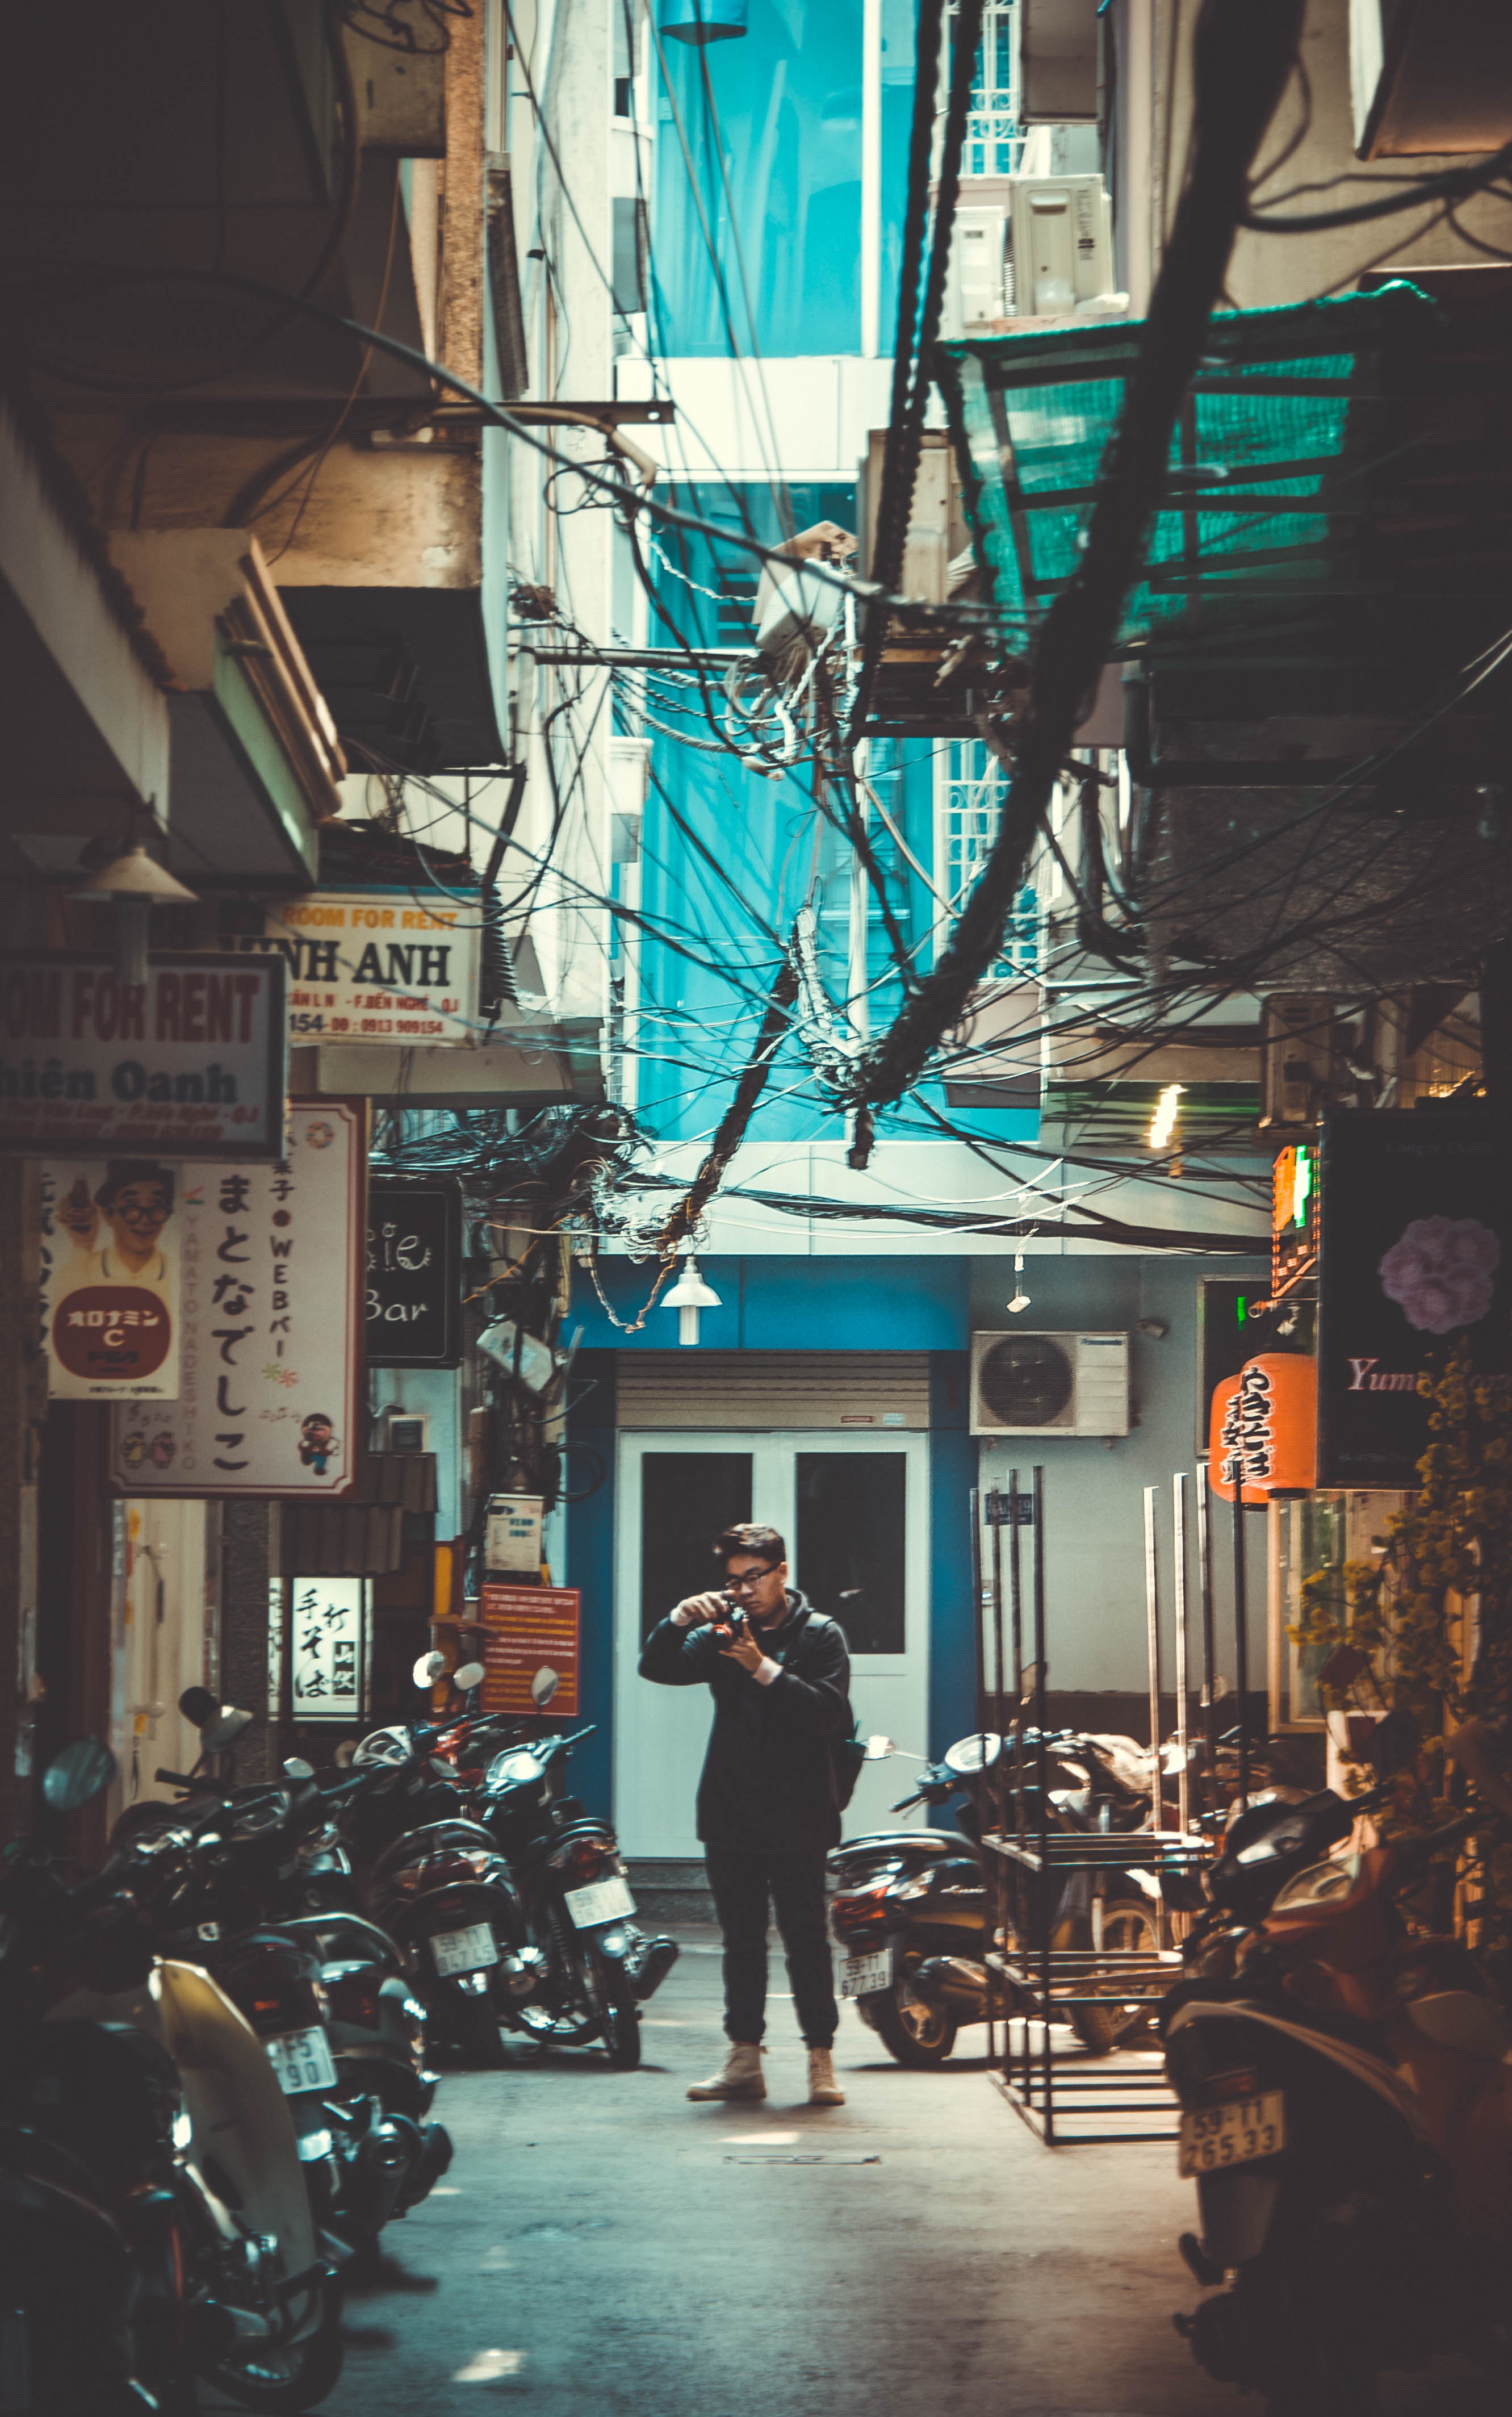
alley, blue, street, urban area, town, snapshot, metropolis, infrastructure, architecture, city, road, neighbourhood, building, metropolitan area, photography, downtown, nonbuilding structure, metal